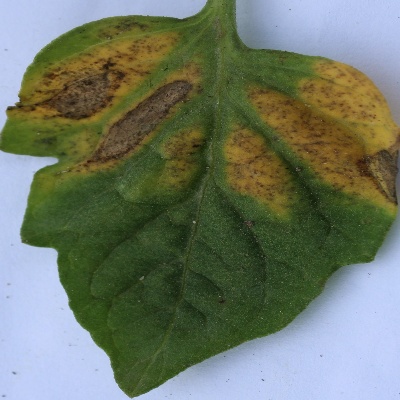
Crop: Tomato
Condition: septoria leaf spot